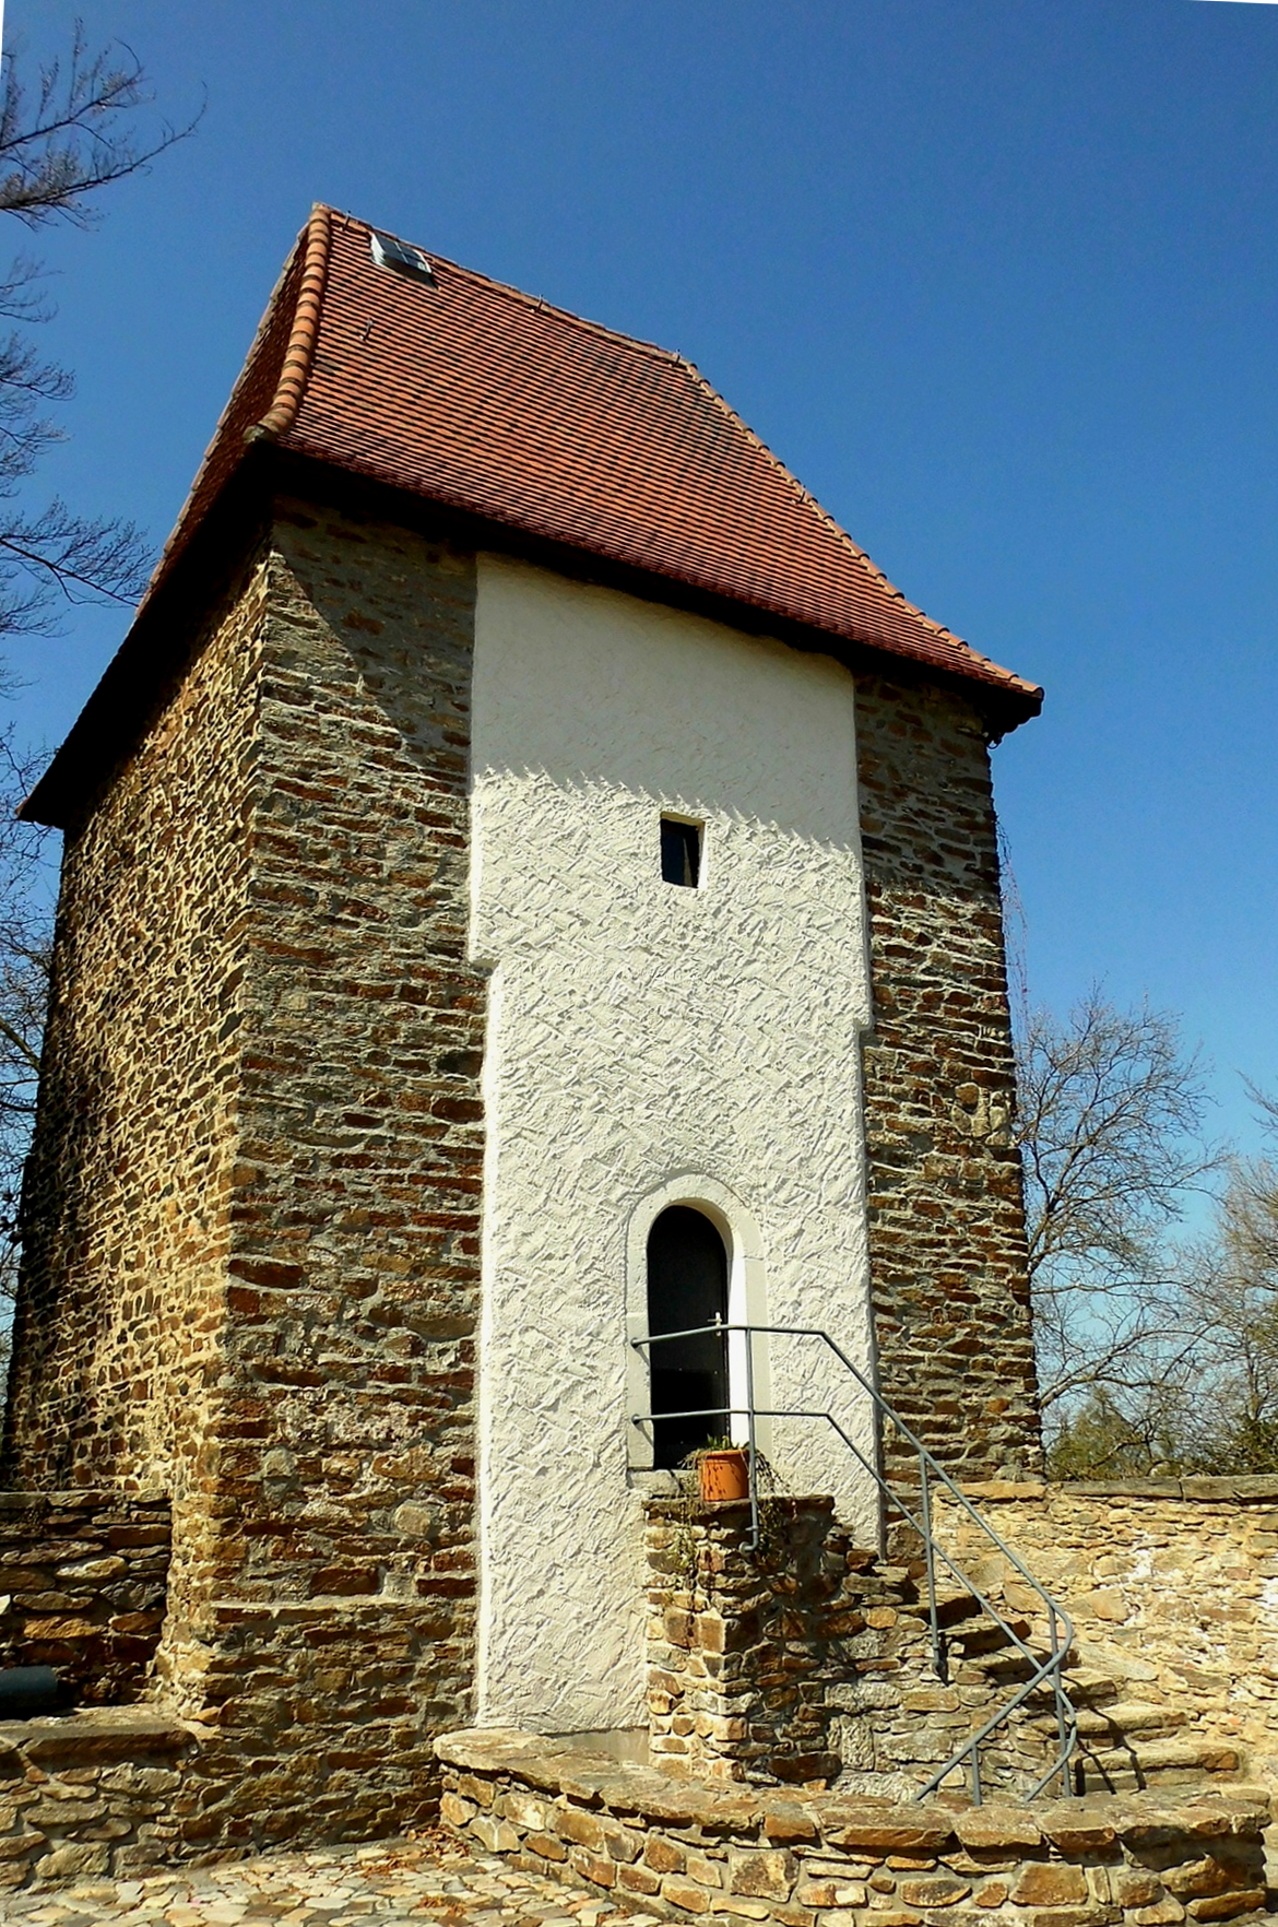
architecture, house, building, stone, downtown, village, tower, cottage, church, chapel, stone wall, security, place of worship, monastery, well, restored, historically, middle ages, freiberg, watchtower, city wall, rural area, ore mountains, ausschau, mountain town, rich town, silver mining